Mike Enzi

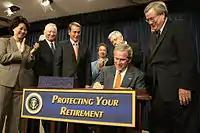
Enzi standing behind President George W. Bush as he signs into law the Pension Protection Act, August 2006

During Enzi's tenure in the U.S. Senate he served on the Banking, Housing, and Urban Affairs, and Labor and Human Resources committees. Enzi became the chair of the Employment and Workplace Safety, and Banking subcommittees following the defeat of several Republicans in the 1998 elections. He became chair of the Health, Education, Labor and Pensions committee in 2004, and the Budget committee in 2015. He was the first accountant to chair the Budget committee.